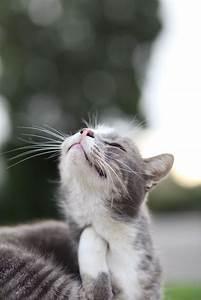
cat